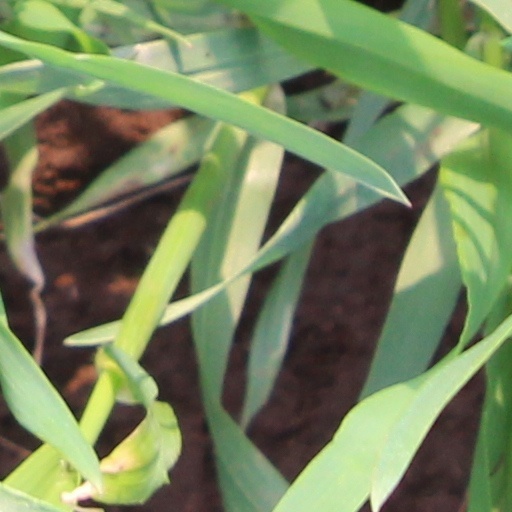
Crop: wheat